Death of the Black-Haired Girl

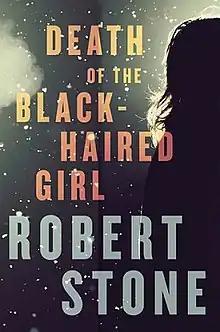
First edition

Death of the Black-Haired Girl is the eighth published novel by author Robert Stone (1937-2015). The hardcover version was published on November 12, 2013. The e-book edition was released a week before, on November 5, 2013. It was also the final novel that Stone published during his lifetime.